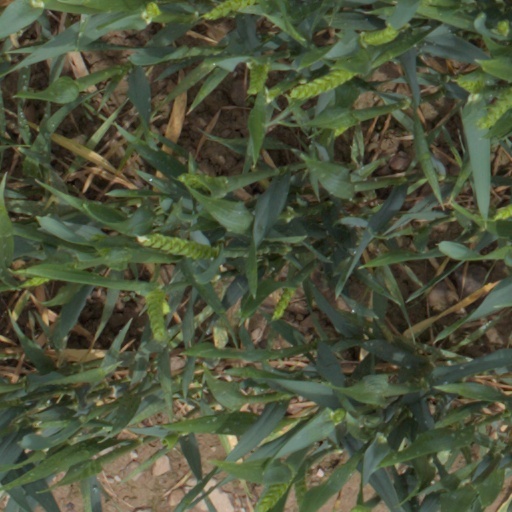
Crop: wheat